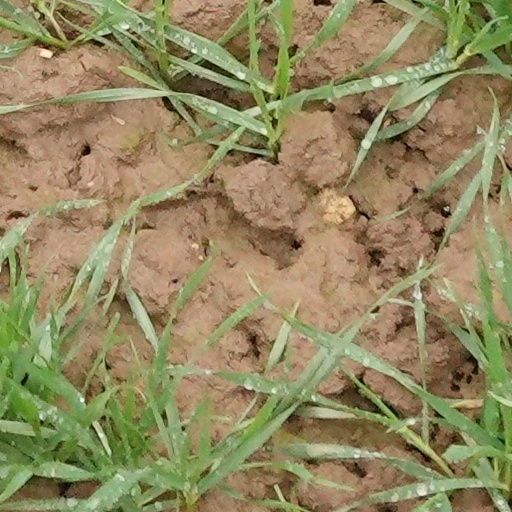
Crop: wheat